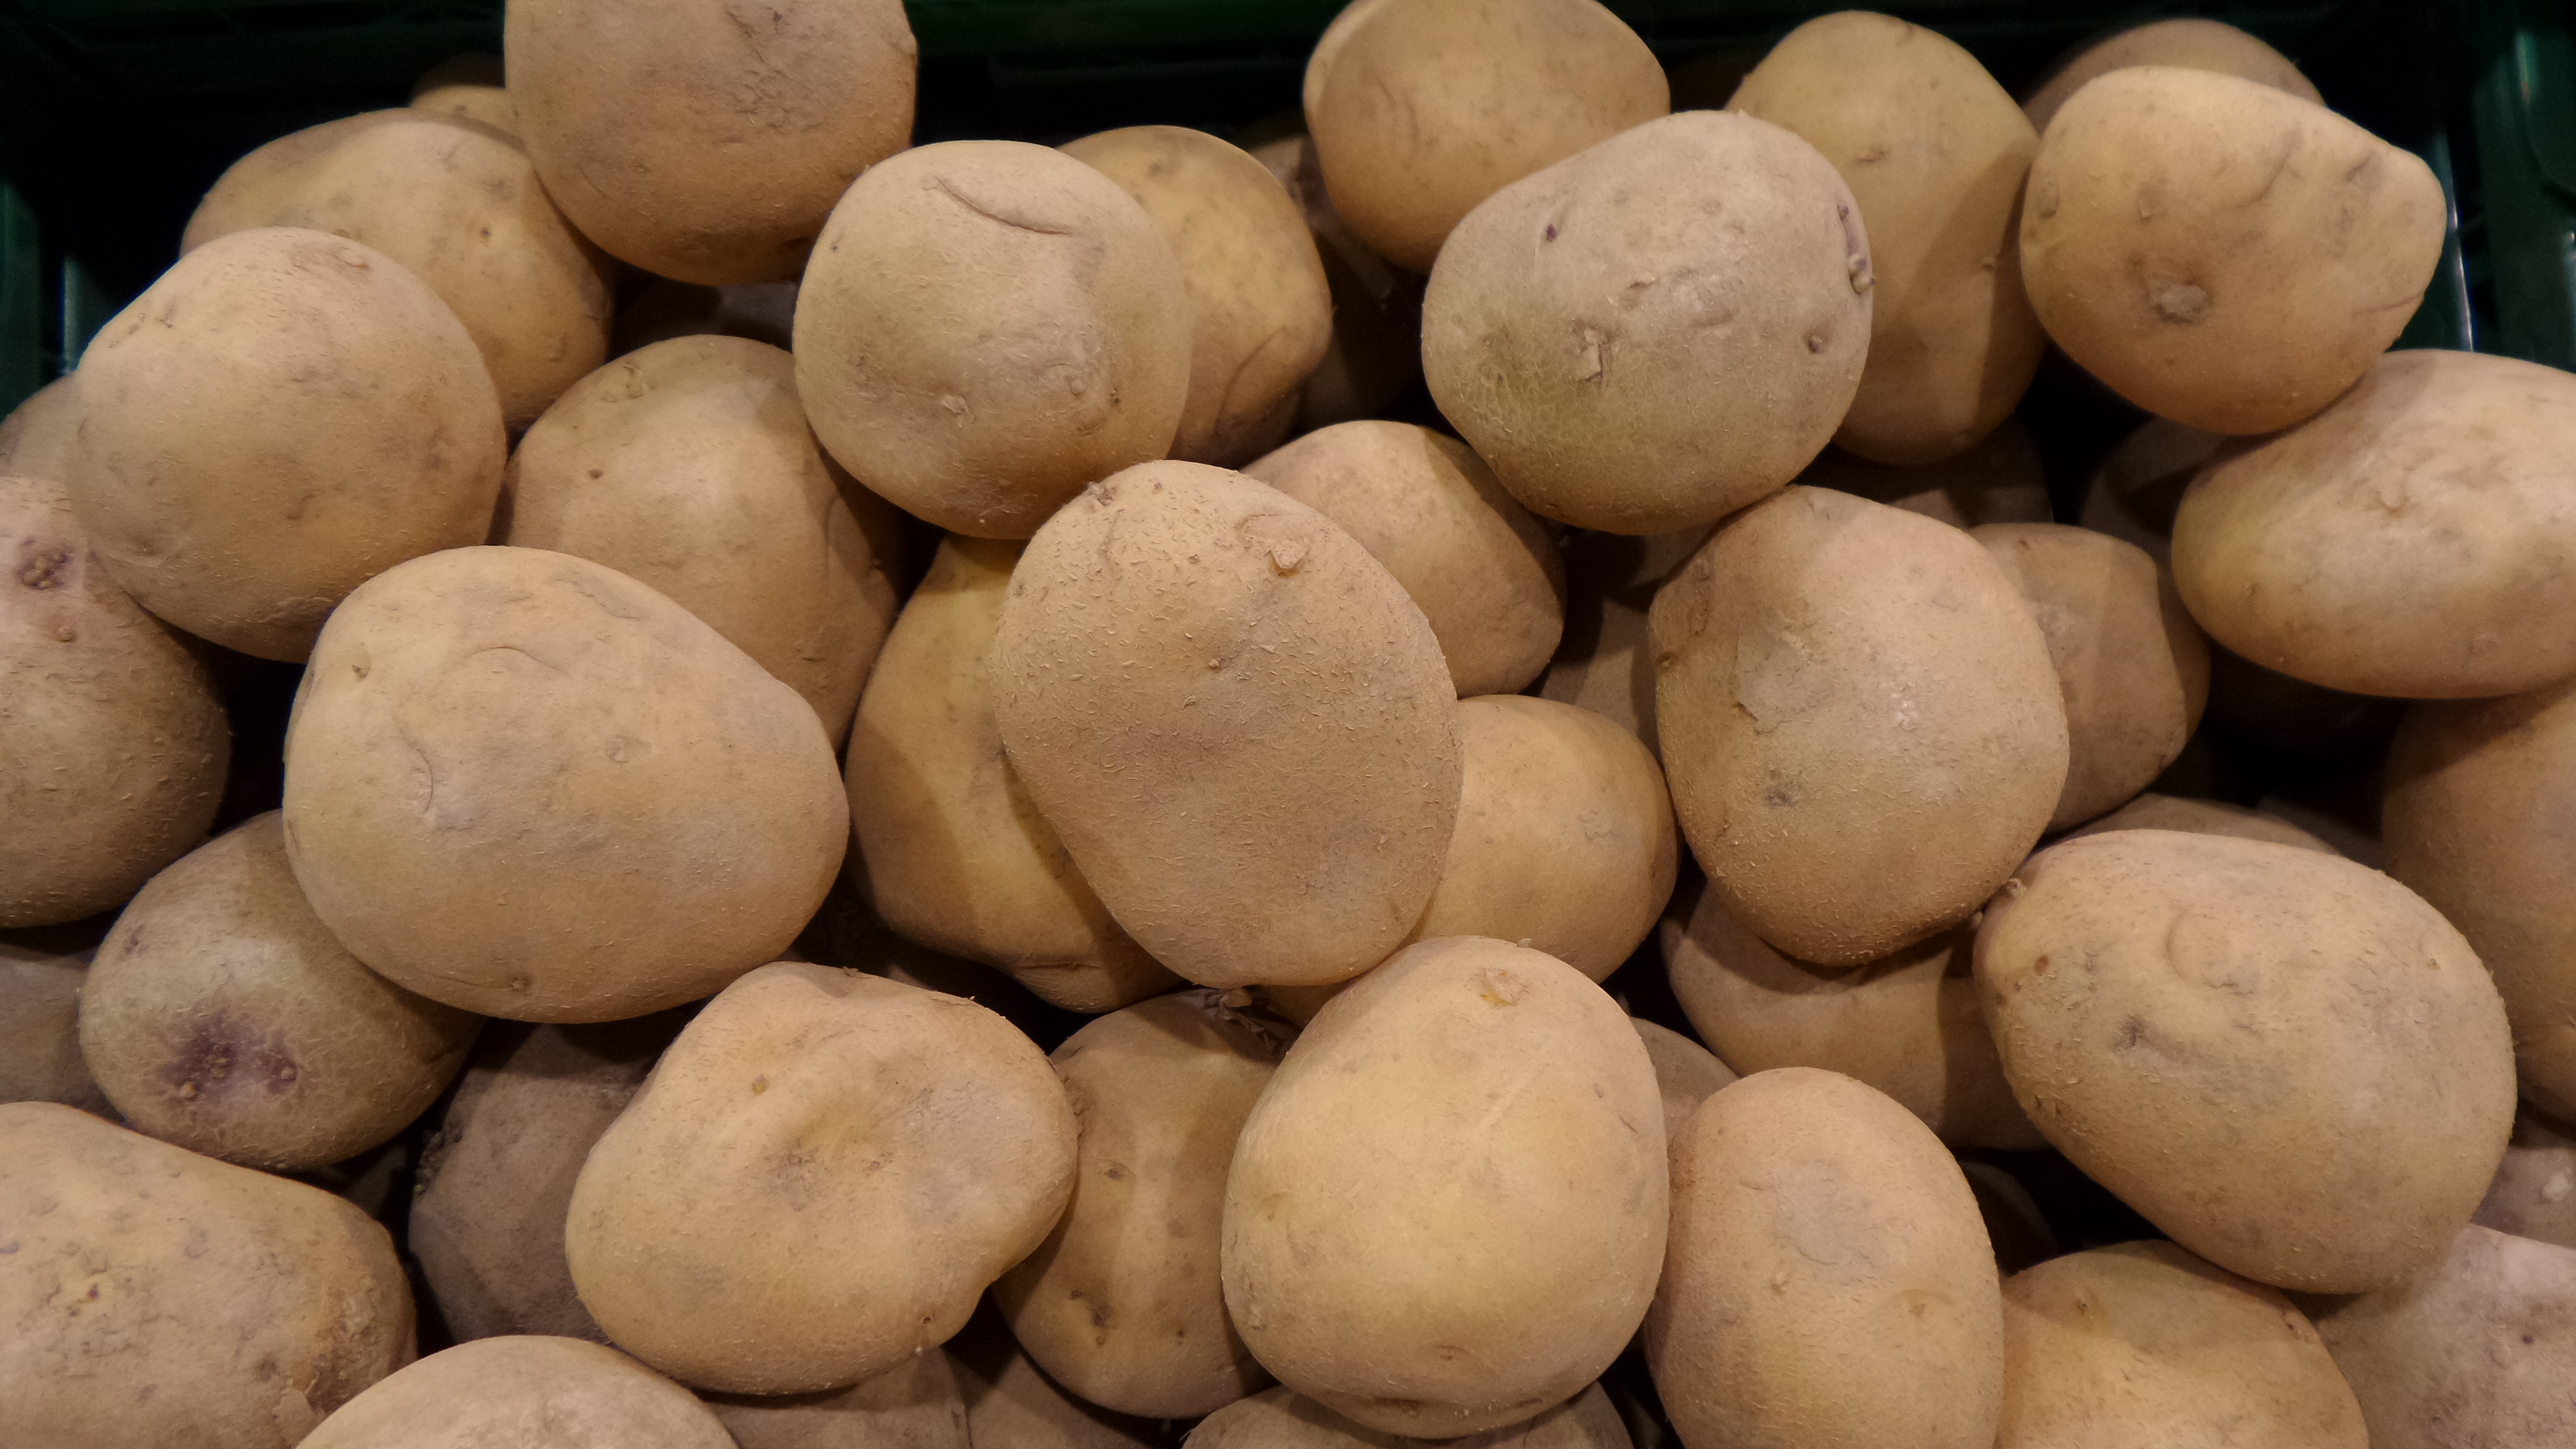
plant, fruit, food, produce, vegetable, market, business, delicious, potato, vegetables, potatoes, flowering plant, tuber, erdfrucht, root vegetable, land plant, potato and tomato genus, langsat, market halls